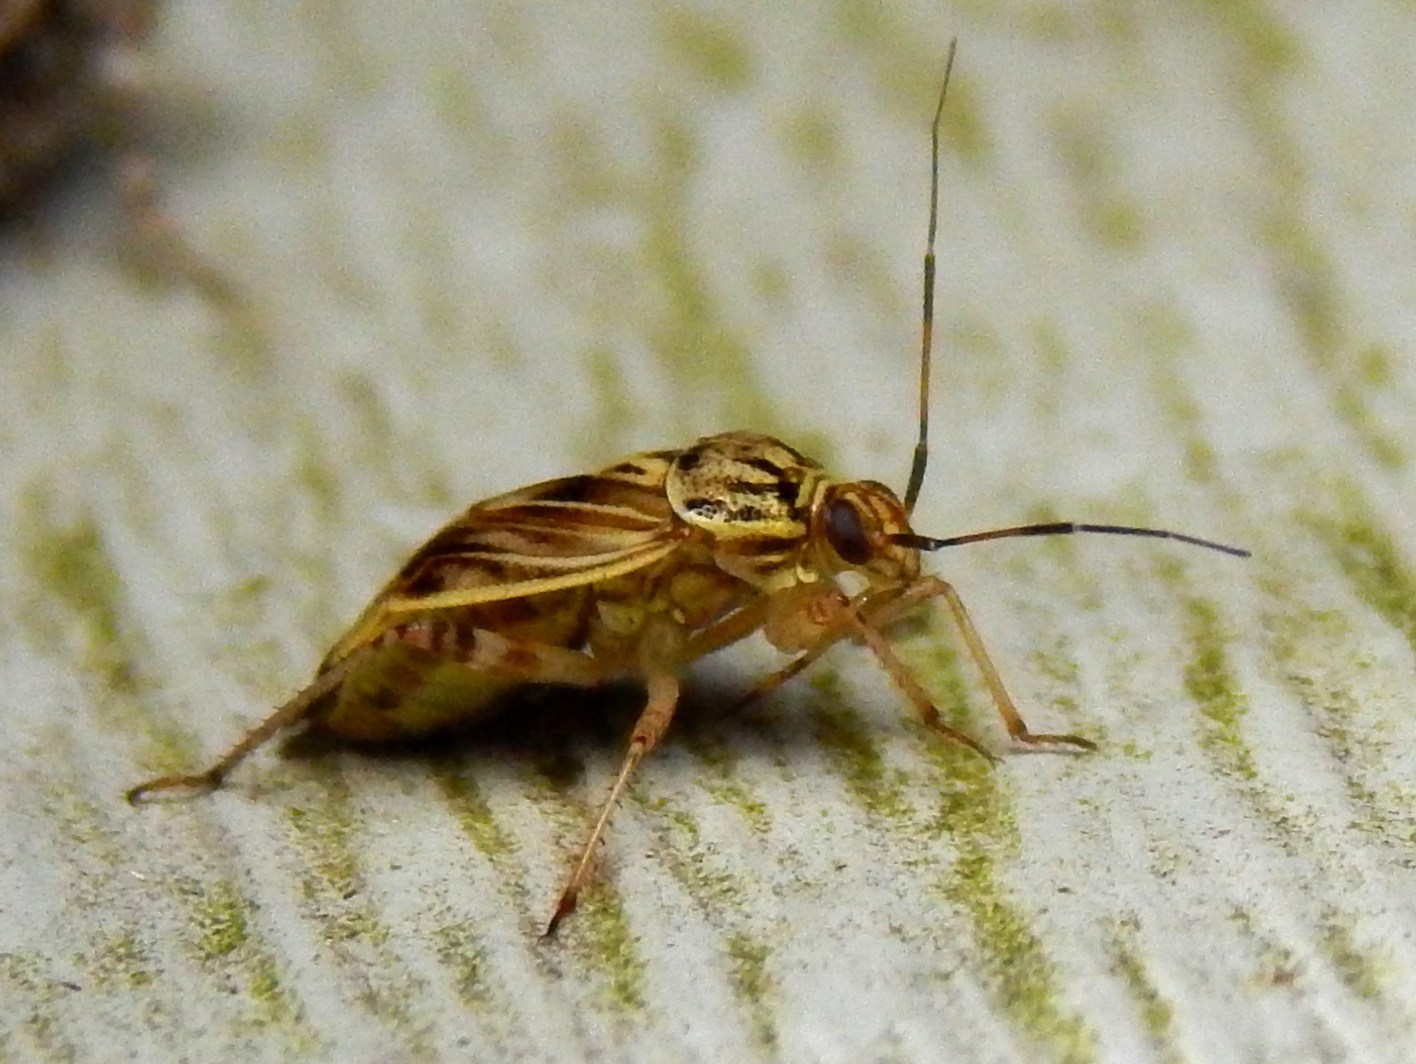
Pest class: lygus_bug